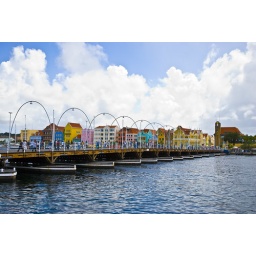
A floating bridge across a waterway in Curacao. Fun colourful building in the background